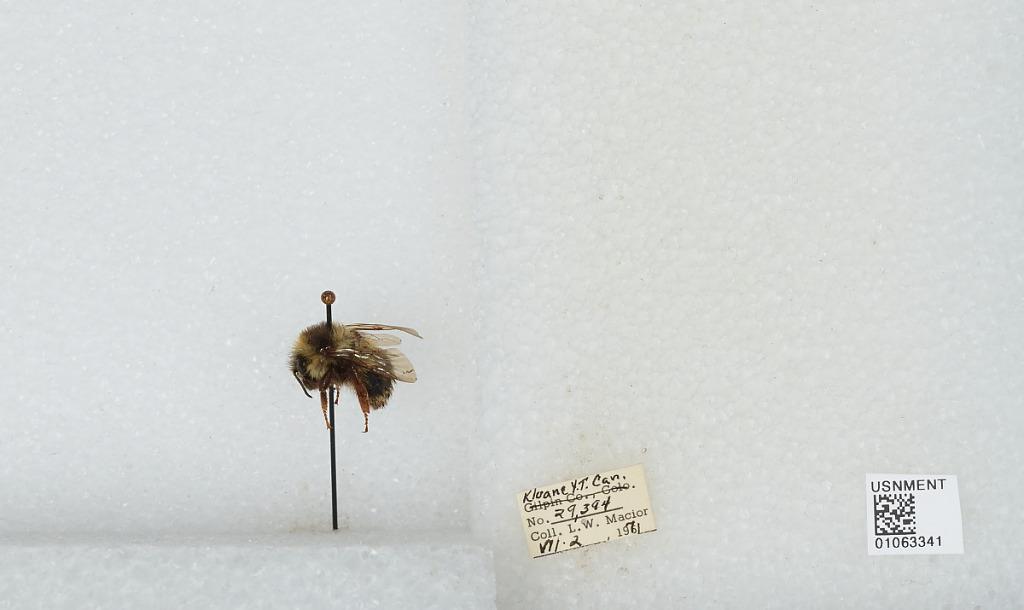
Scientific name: Bombus bifarius nearcticus
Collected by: L. Macior
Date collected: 1971-7-2
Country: Canada
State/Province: Yukon Territory
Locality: Kluane
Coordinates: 60.75, -139.5